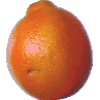
Label: tangelo